The Turning Point (1952 film)

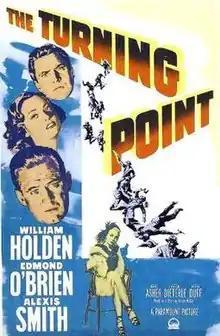
Theatrical release poster

The Turning Point is a 1952 American film noir crime film directed by William Dieterle and starring William Holden, Edmond O'Brien and Alexis Smith. It was inspired by the Kefauver Committee's hearings dealing with organized crime.